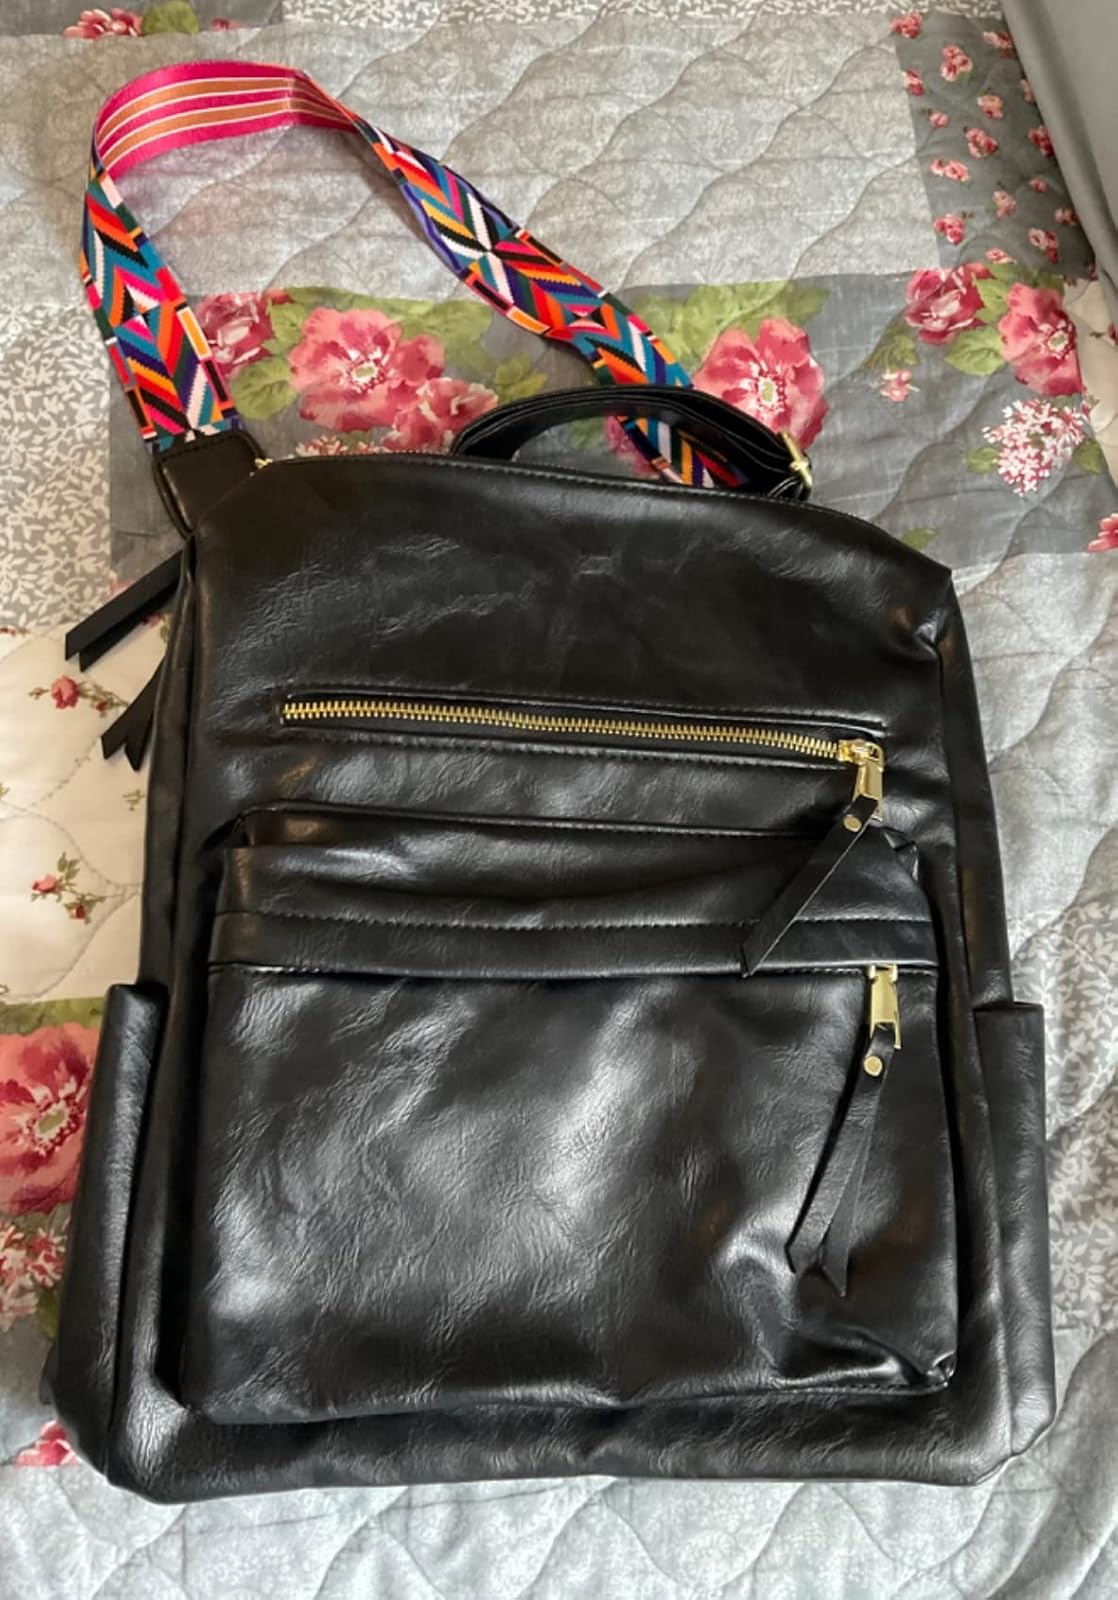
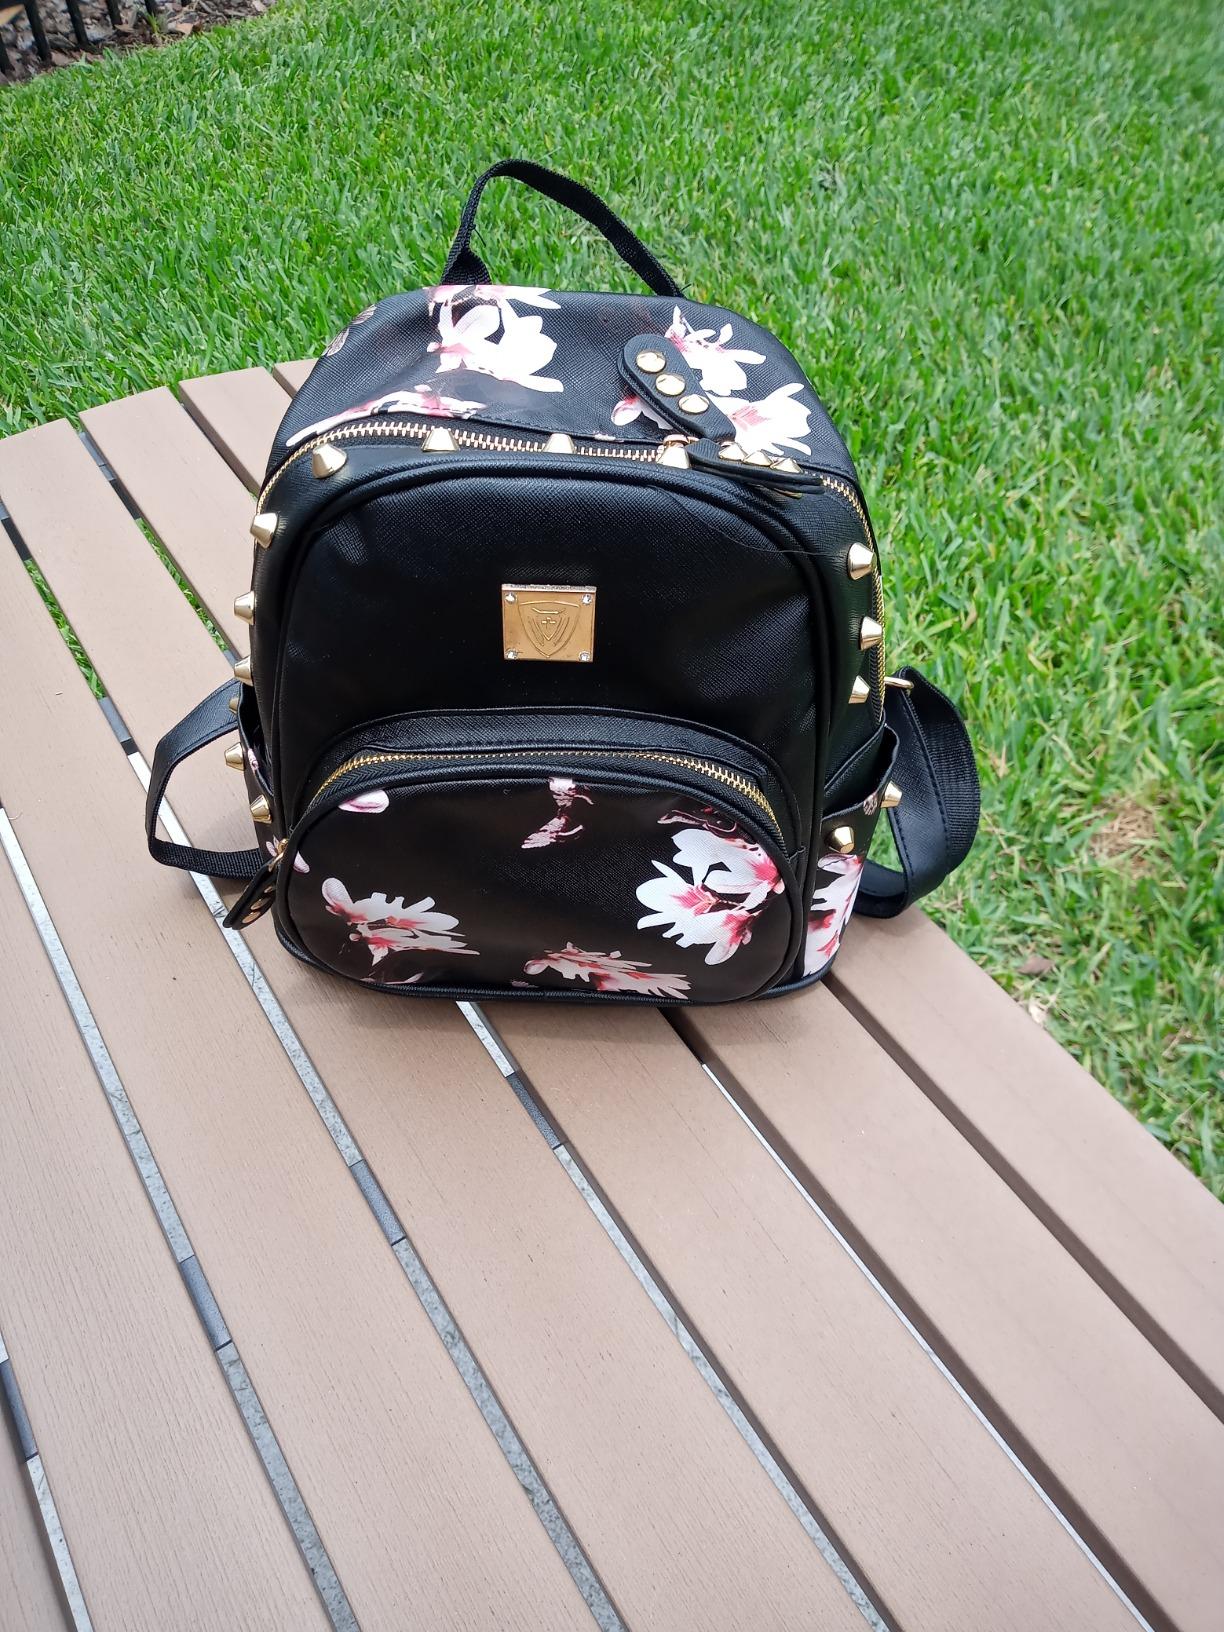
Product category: accessories_handbag
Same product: no